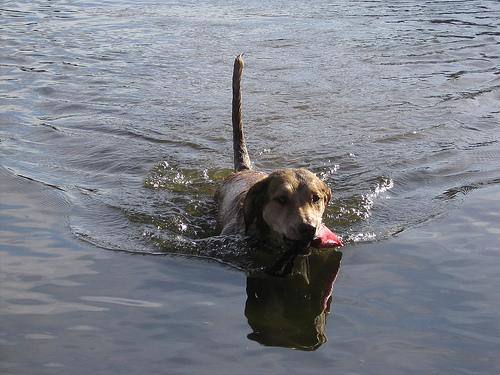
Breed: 215-n000075-Chesapeake_Bay_retriever